Sharon Carter

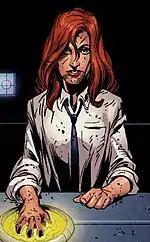

An alternative version of Sharon Carter appears in the Ultimate Universe. She is an agent of S.H.I.E.L.D., but is much closer to the environment of Spider-Man. She often appears as one of a pair of wise-cracking S.H.I.E.L.D. agents, the other one is Jimmy Woo. She can display humor at times, but mostly keeps her mouth shut in public. As seen in "Ultimate Spider-Man" #46, she is a practicing Christian and has strong morals, which lead her to want S.H.I.E.L.D. to destroy individuals such as Doctor Octopus rather than 'lock them away for poking'. Carter and Woo survive the Super-Villains escape that occurs in "Ultimate Six." Carter is seen next in the Silver Sable arc and Woo in the Hobgoblin arc. Carter is later involved with the Clone Saga arc, telling the people evacuated from Peter Parker's neighborhood that all is well, and Agent Woo is later seen in the Death of a Goblin arc, letting Carol Danvers know about the Goblin's most recent murder. In a 2008 storyline, Carter is the acting head of S.H.I.E.L.D.. She asks the Fantastic Four to investigate a confusing situation at Project Pegasus.